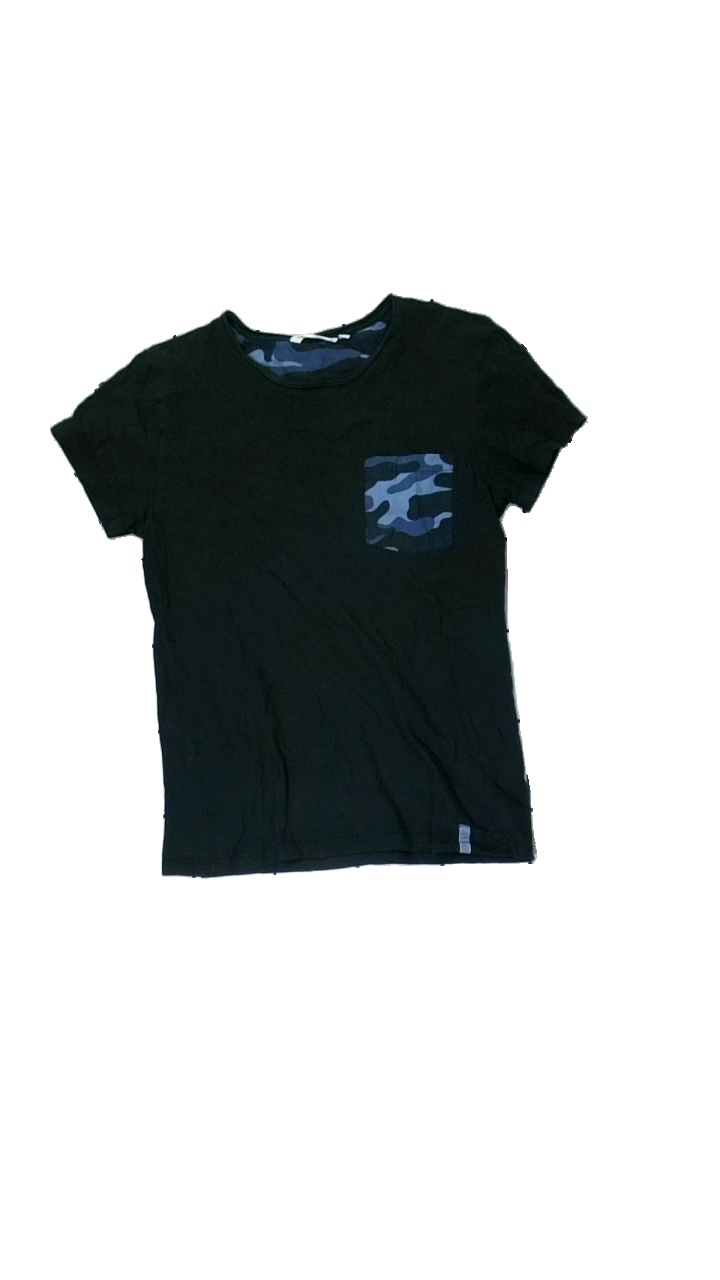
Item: T-shirt (Children)
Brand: Kappahl
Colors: Black, Blue
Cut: Regular, C-collar
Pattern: Other
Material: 100% cotton
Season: All
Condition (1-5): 3
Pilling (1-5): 3
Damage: missfärgad vid halsen
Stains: Minor
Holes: Minor
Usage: Remake
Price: <50